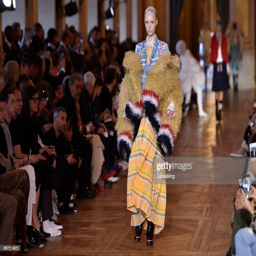
a model walks the runway at the fashion show during event .